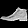
Label: Ankle boot